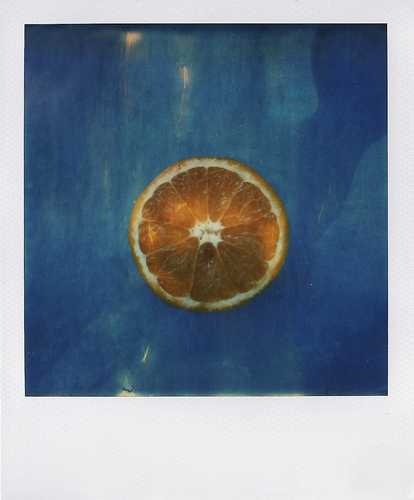
Label: Orange